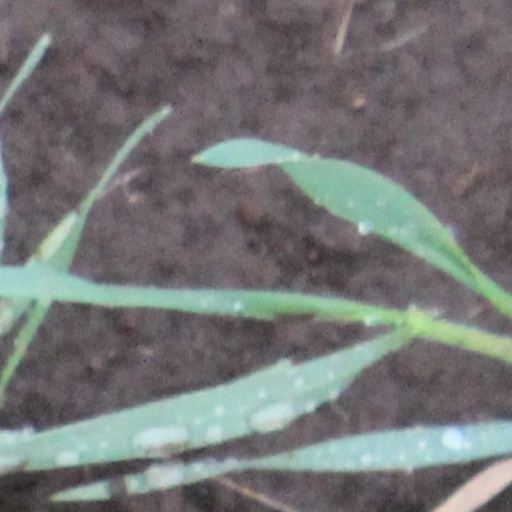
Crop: wheat